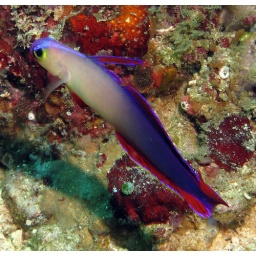
These fish are usually seen in pairs. When threatened they dive back into their sand burrows.